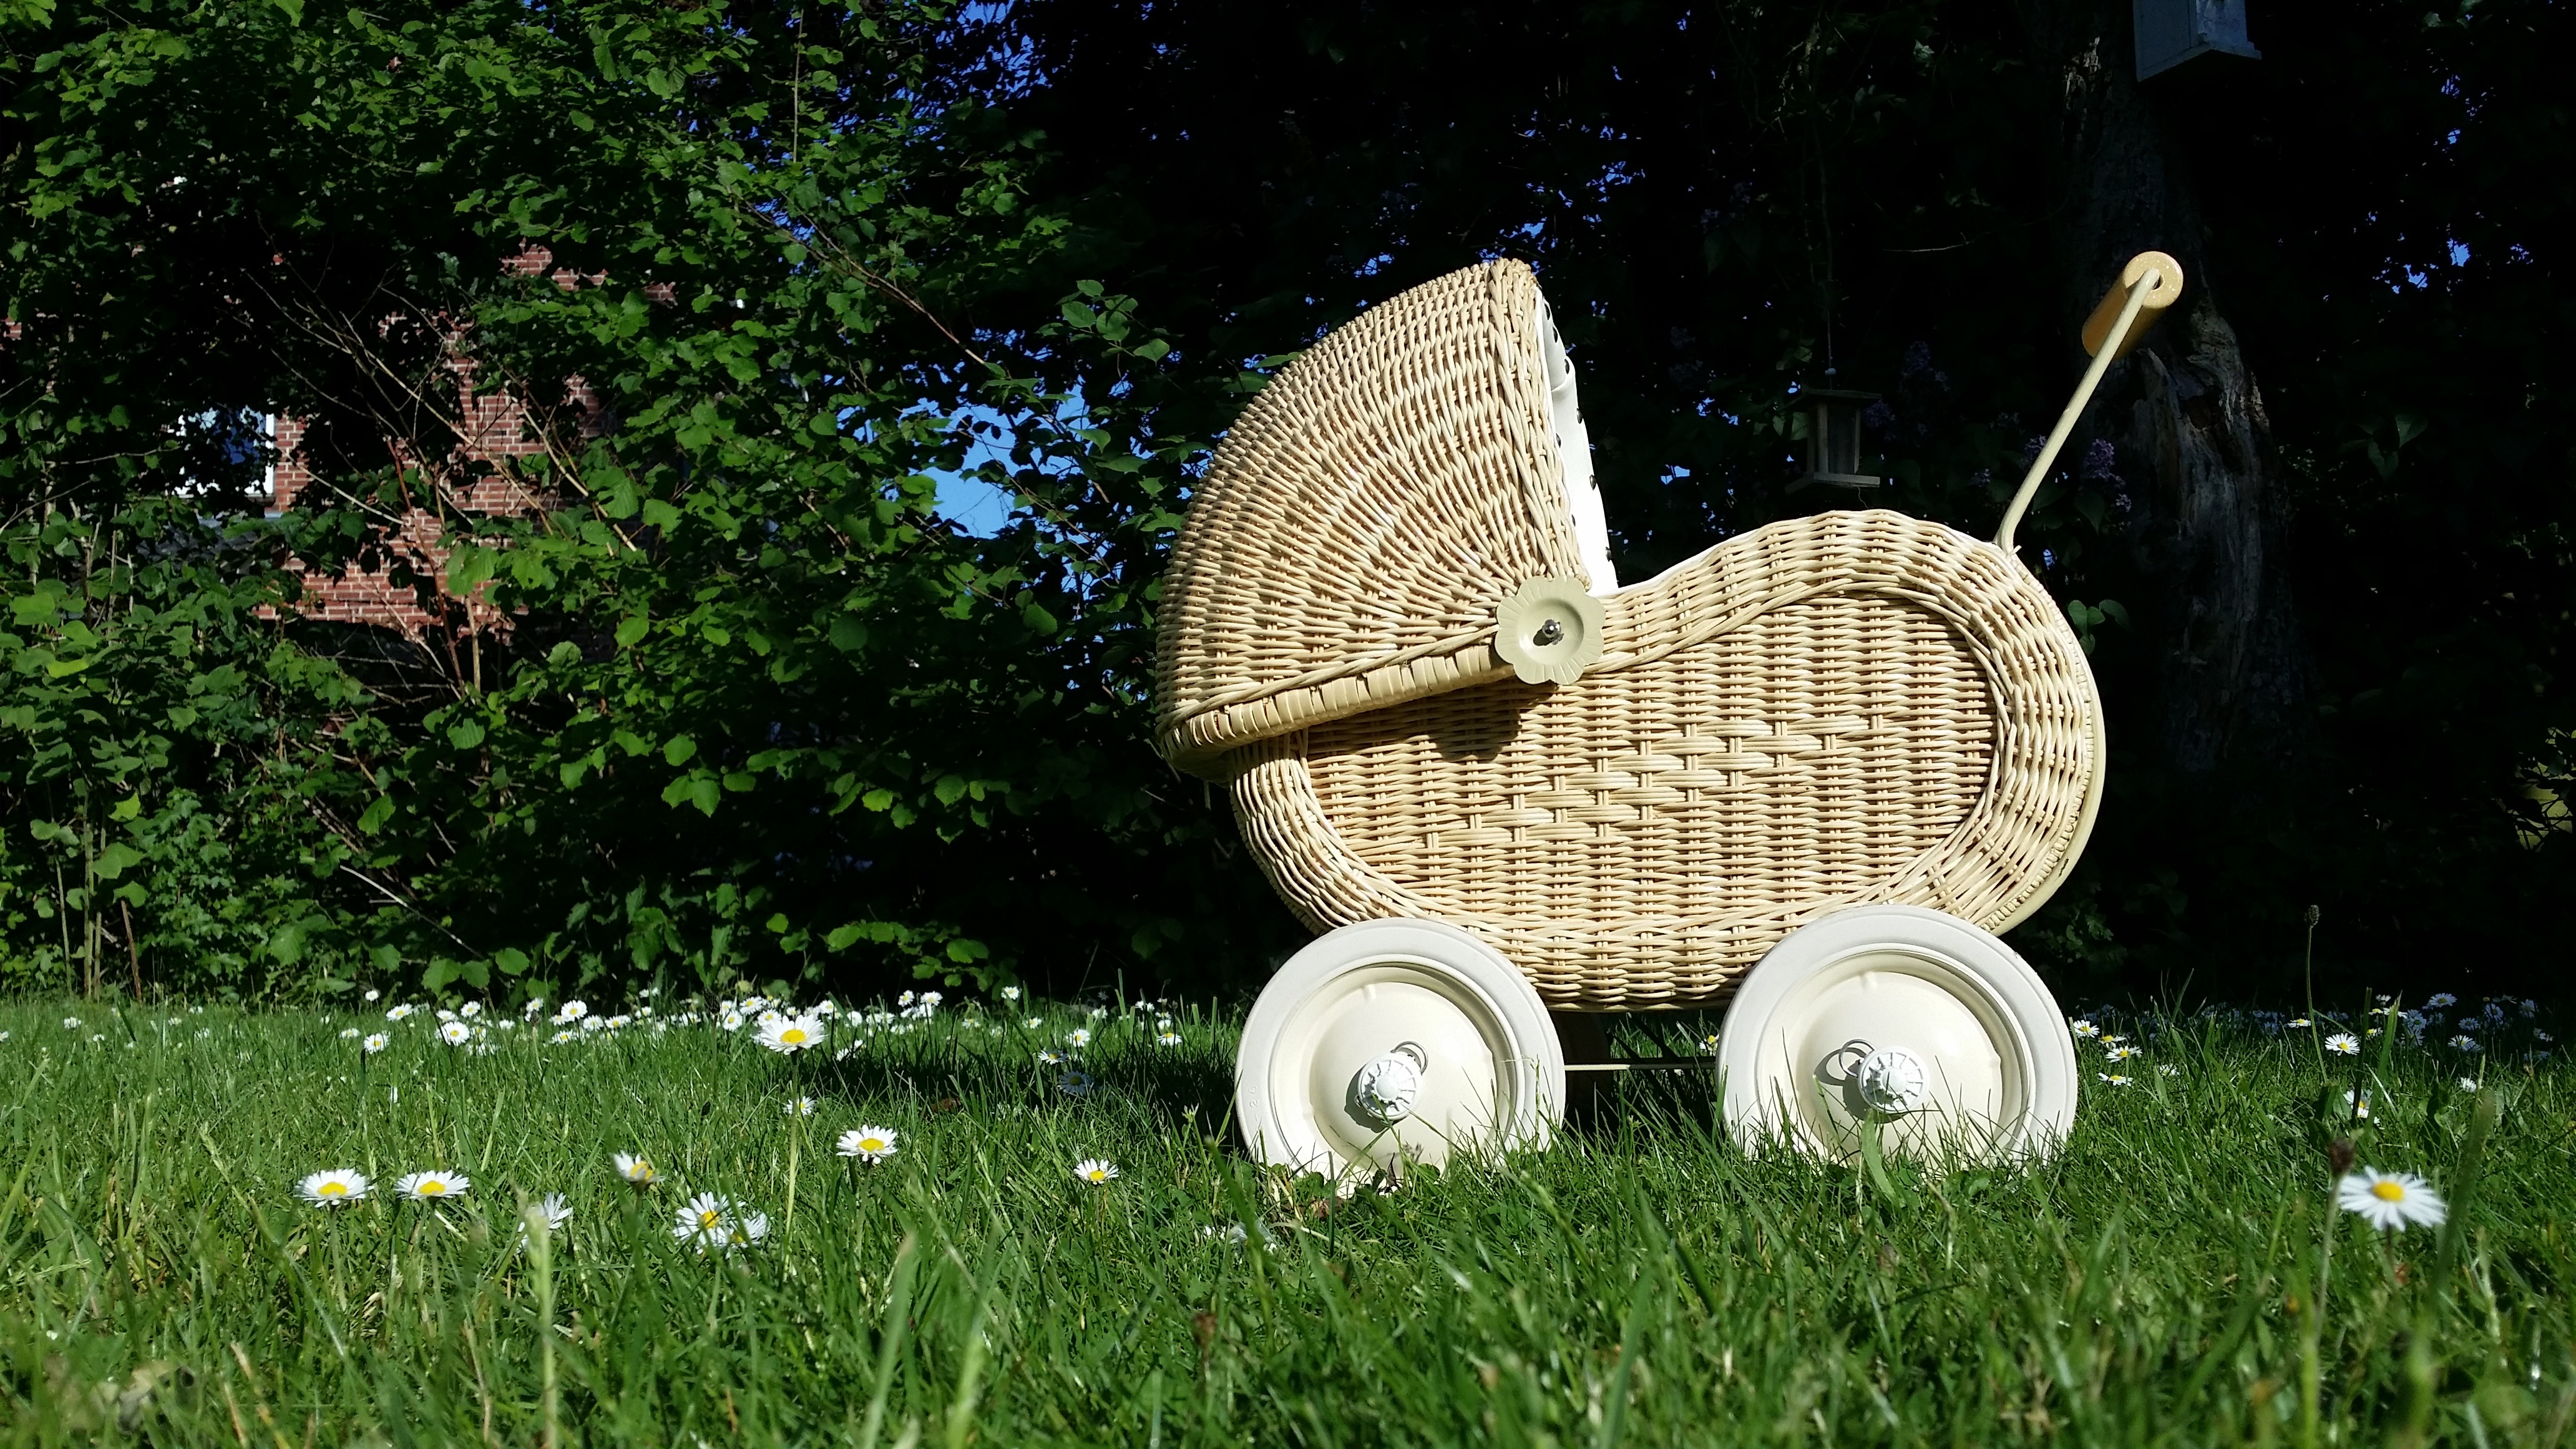
grass, lawn, meadow, flower, child, lonely, sculpture, doll, art, lost, toys, baby carriage, doll prams, orphaned, child loss